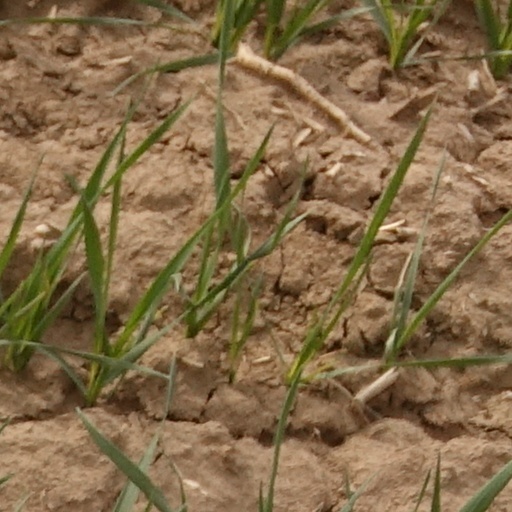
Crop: wheat